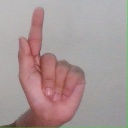
अक्षर: ळ